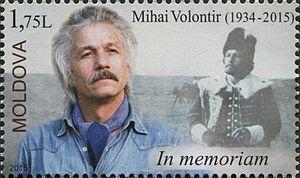
Mihai Volontir, né le 9 mars 1934 à Glinjeni et mort le 15 septembre 2015 à Chișinău, est un acteur soviétique, puis moldave.